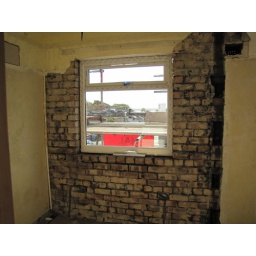
New window in what used to be small bedroom